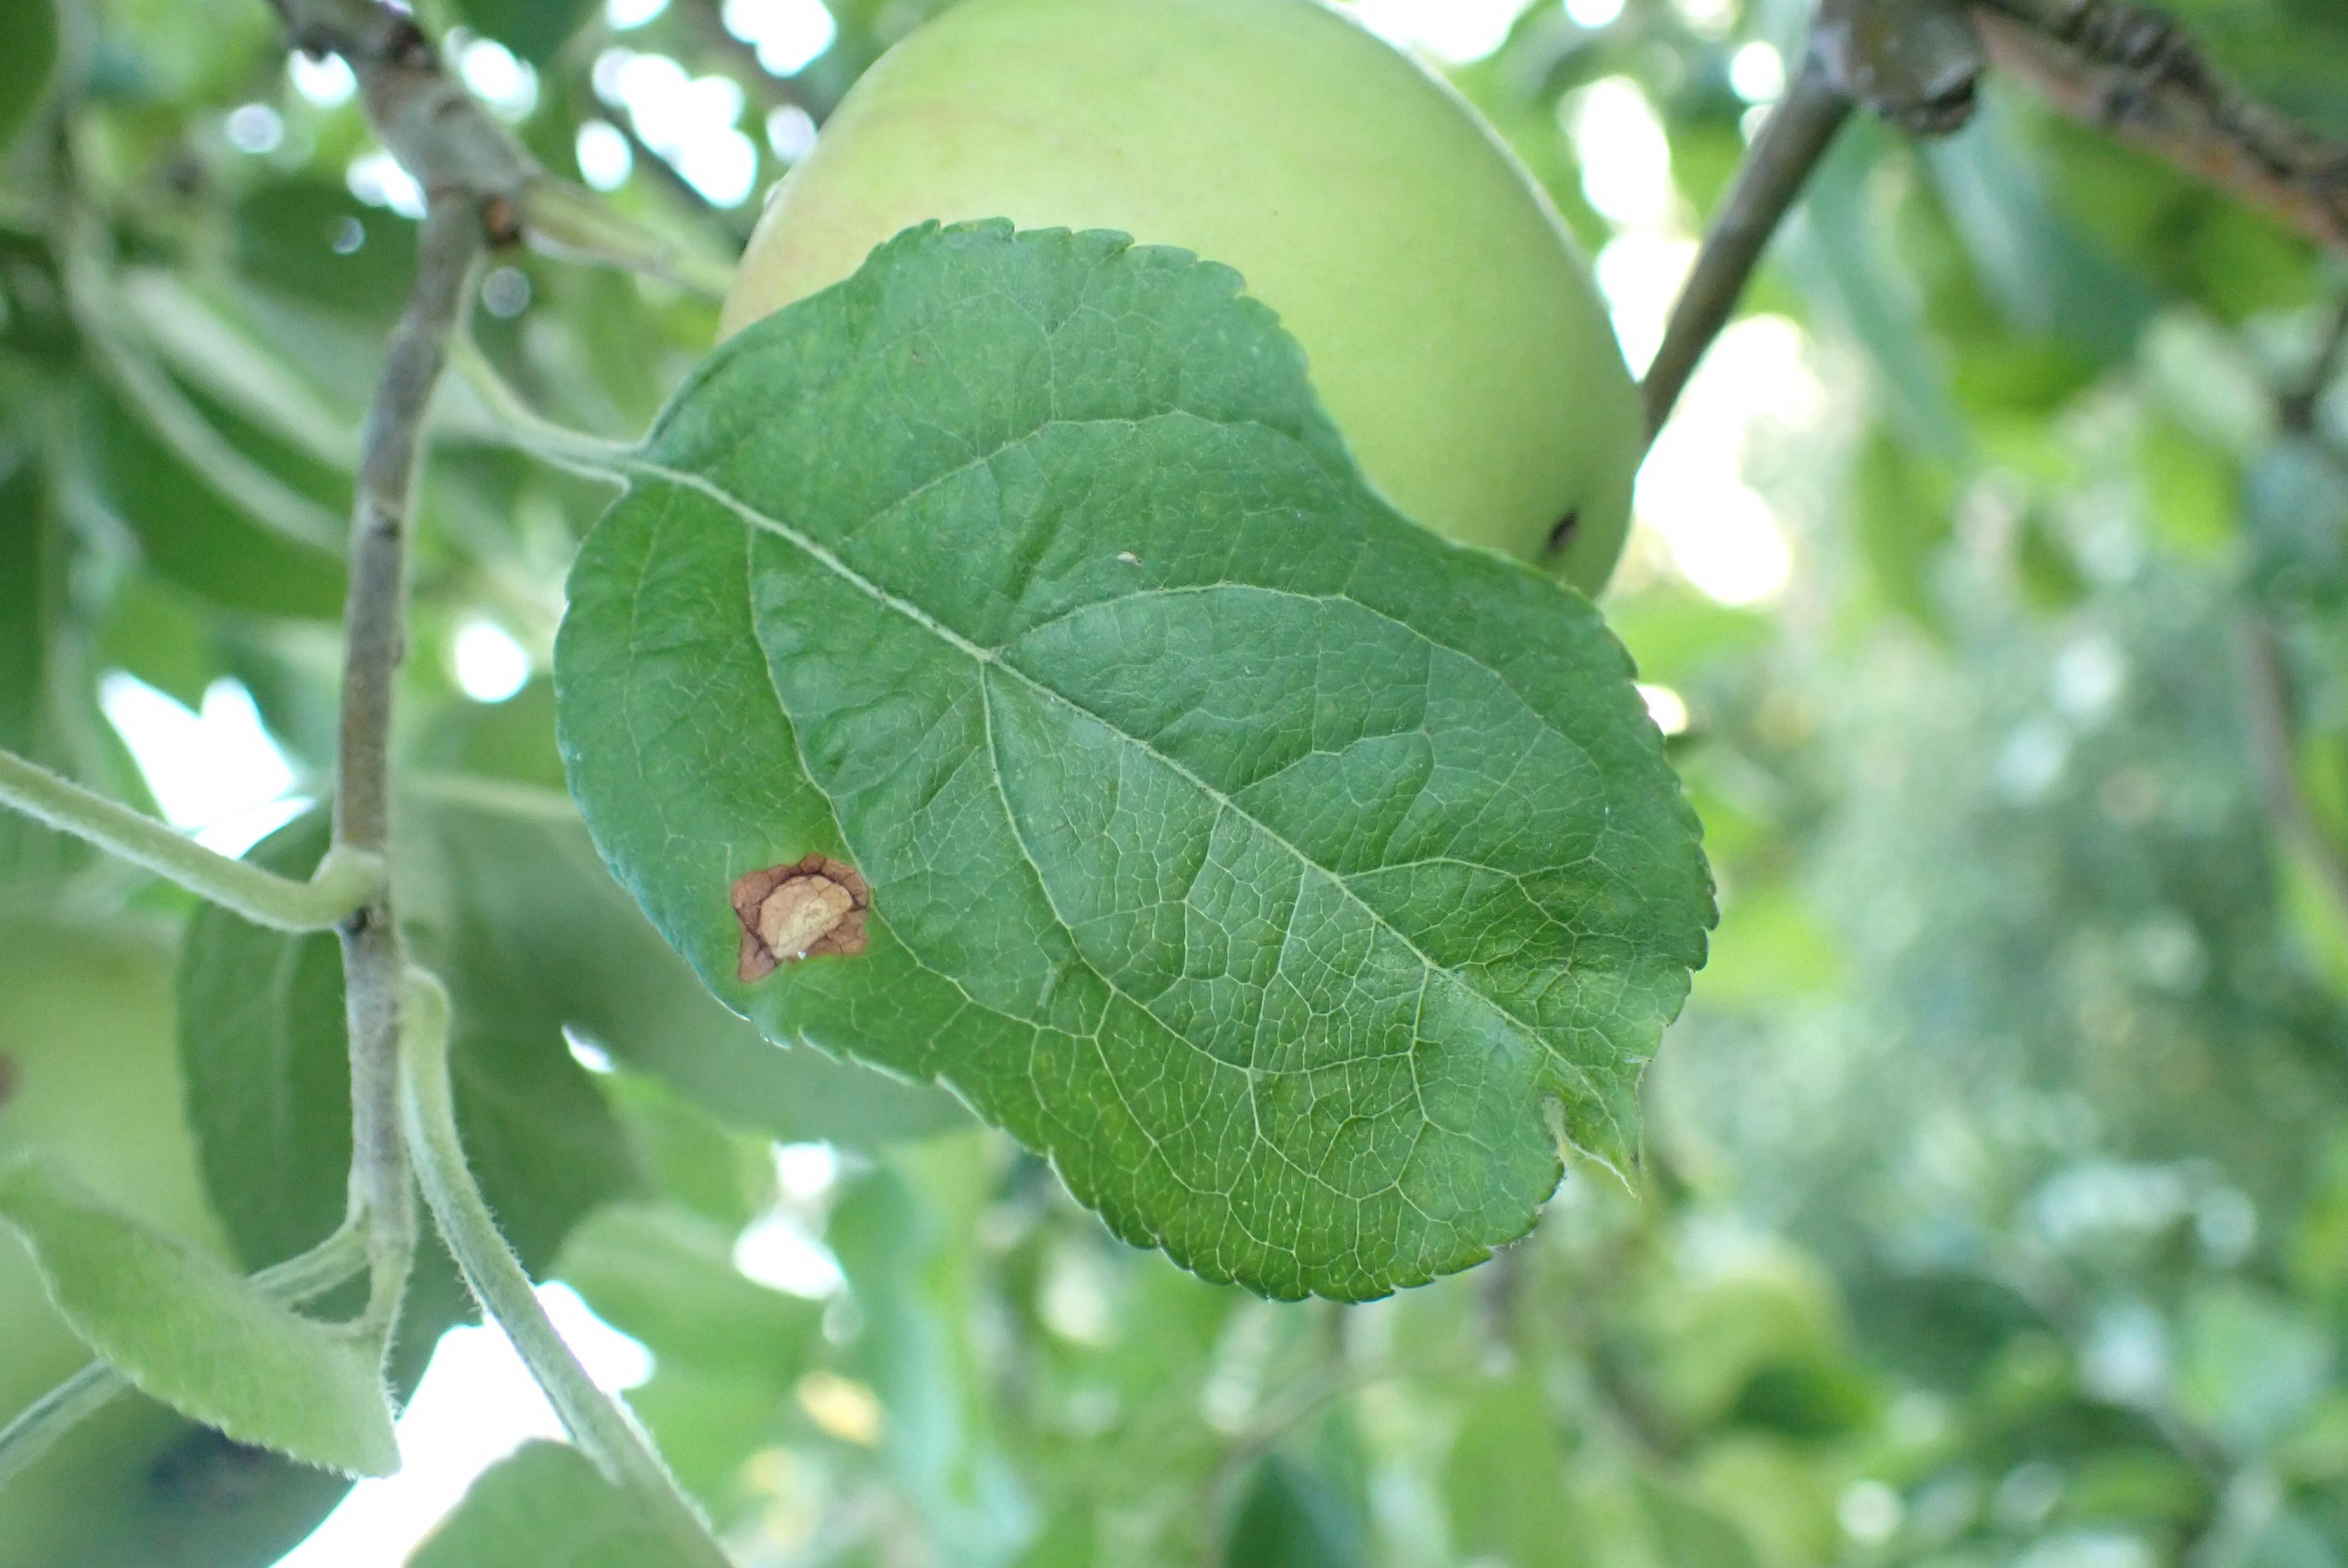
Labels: frog_eye_leaf_spot